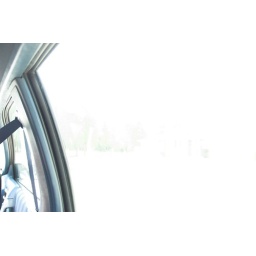
Thw window of the car I was riding in on the Way up to Escanaba.